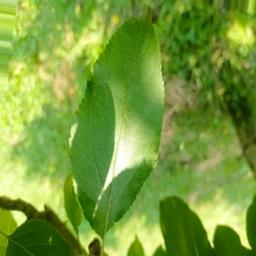
Label: Healthy